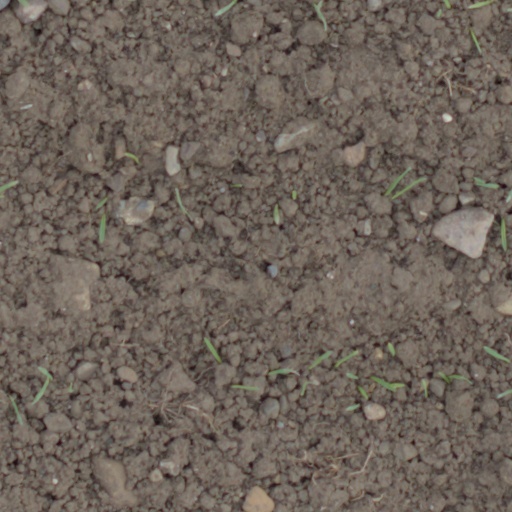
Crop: wheat